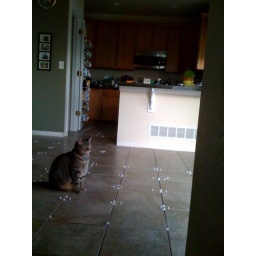
The cats are enjoying the fact they can walk over the tile floor and we cannot